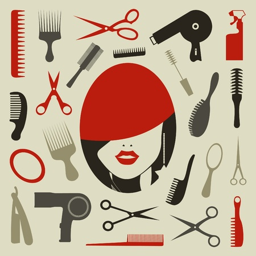
tooling a hairstyle for design vector